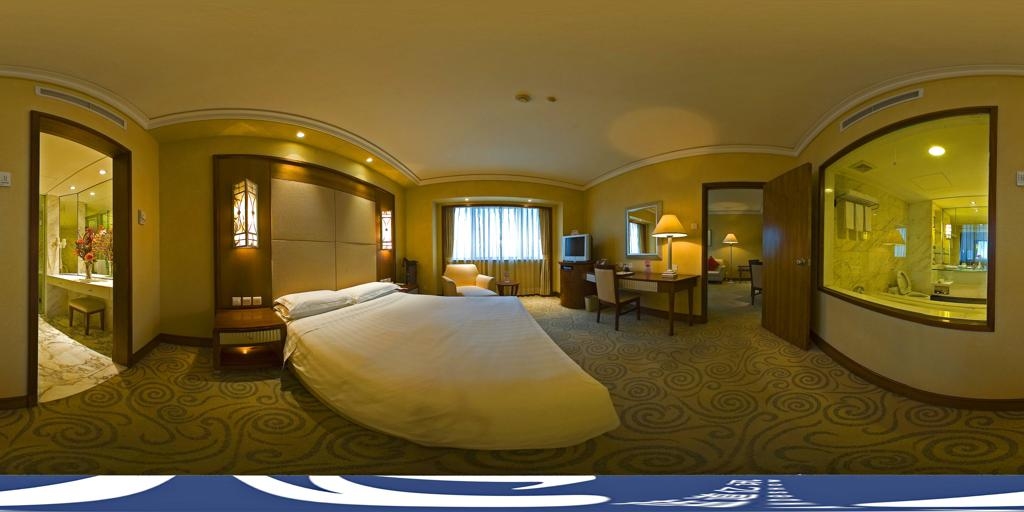
Referred object: The small stool under the sink with flowers

Referred object: the yellow table lamp